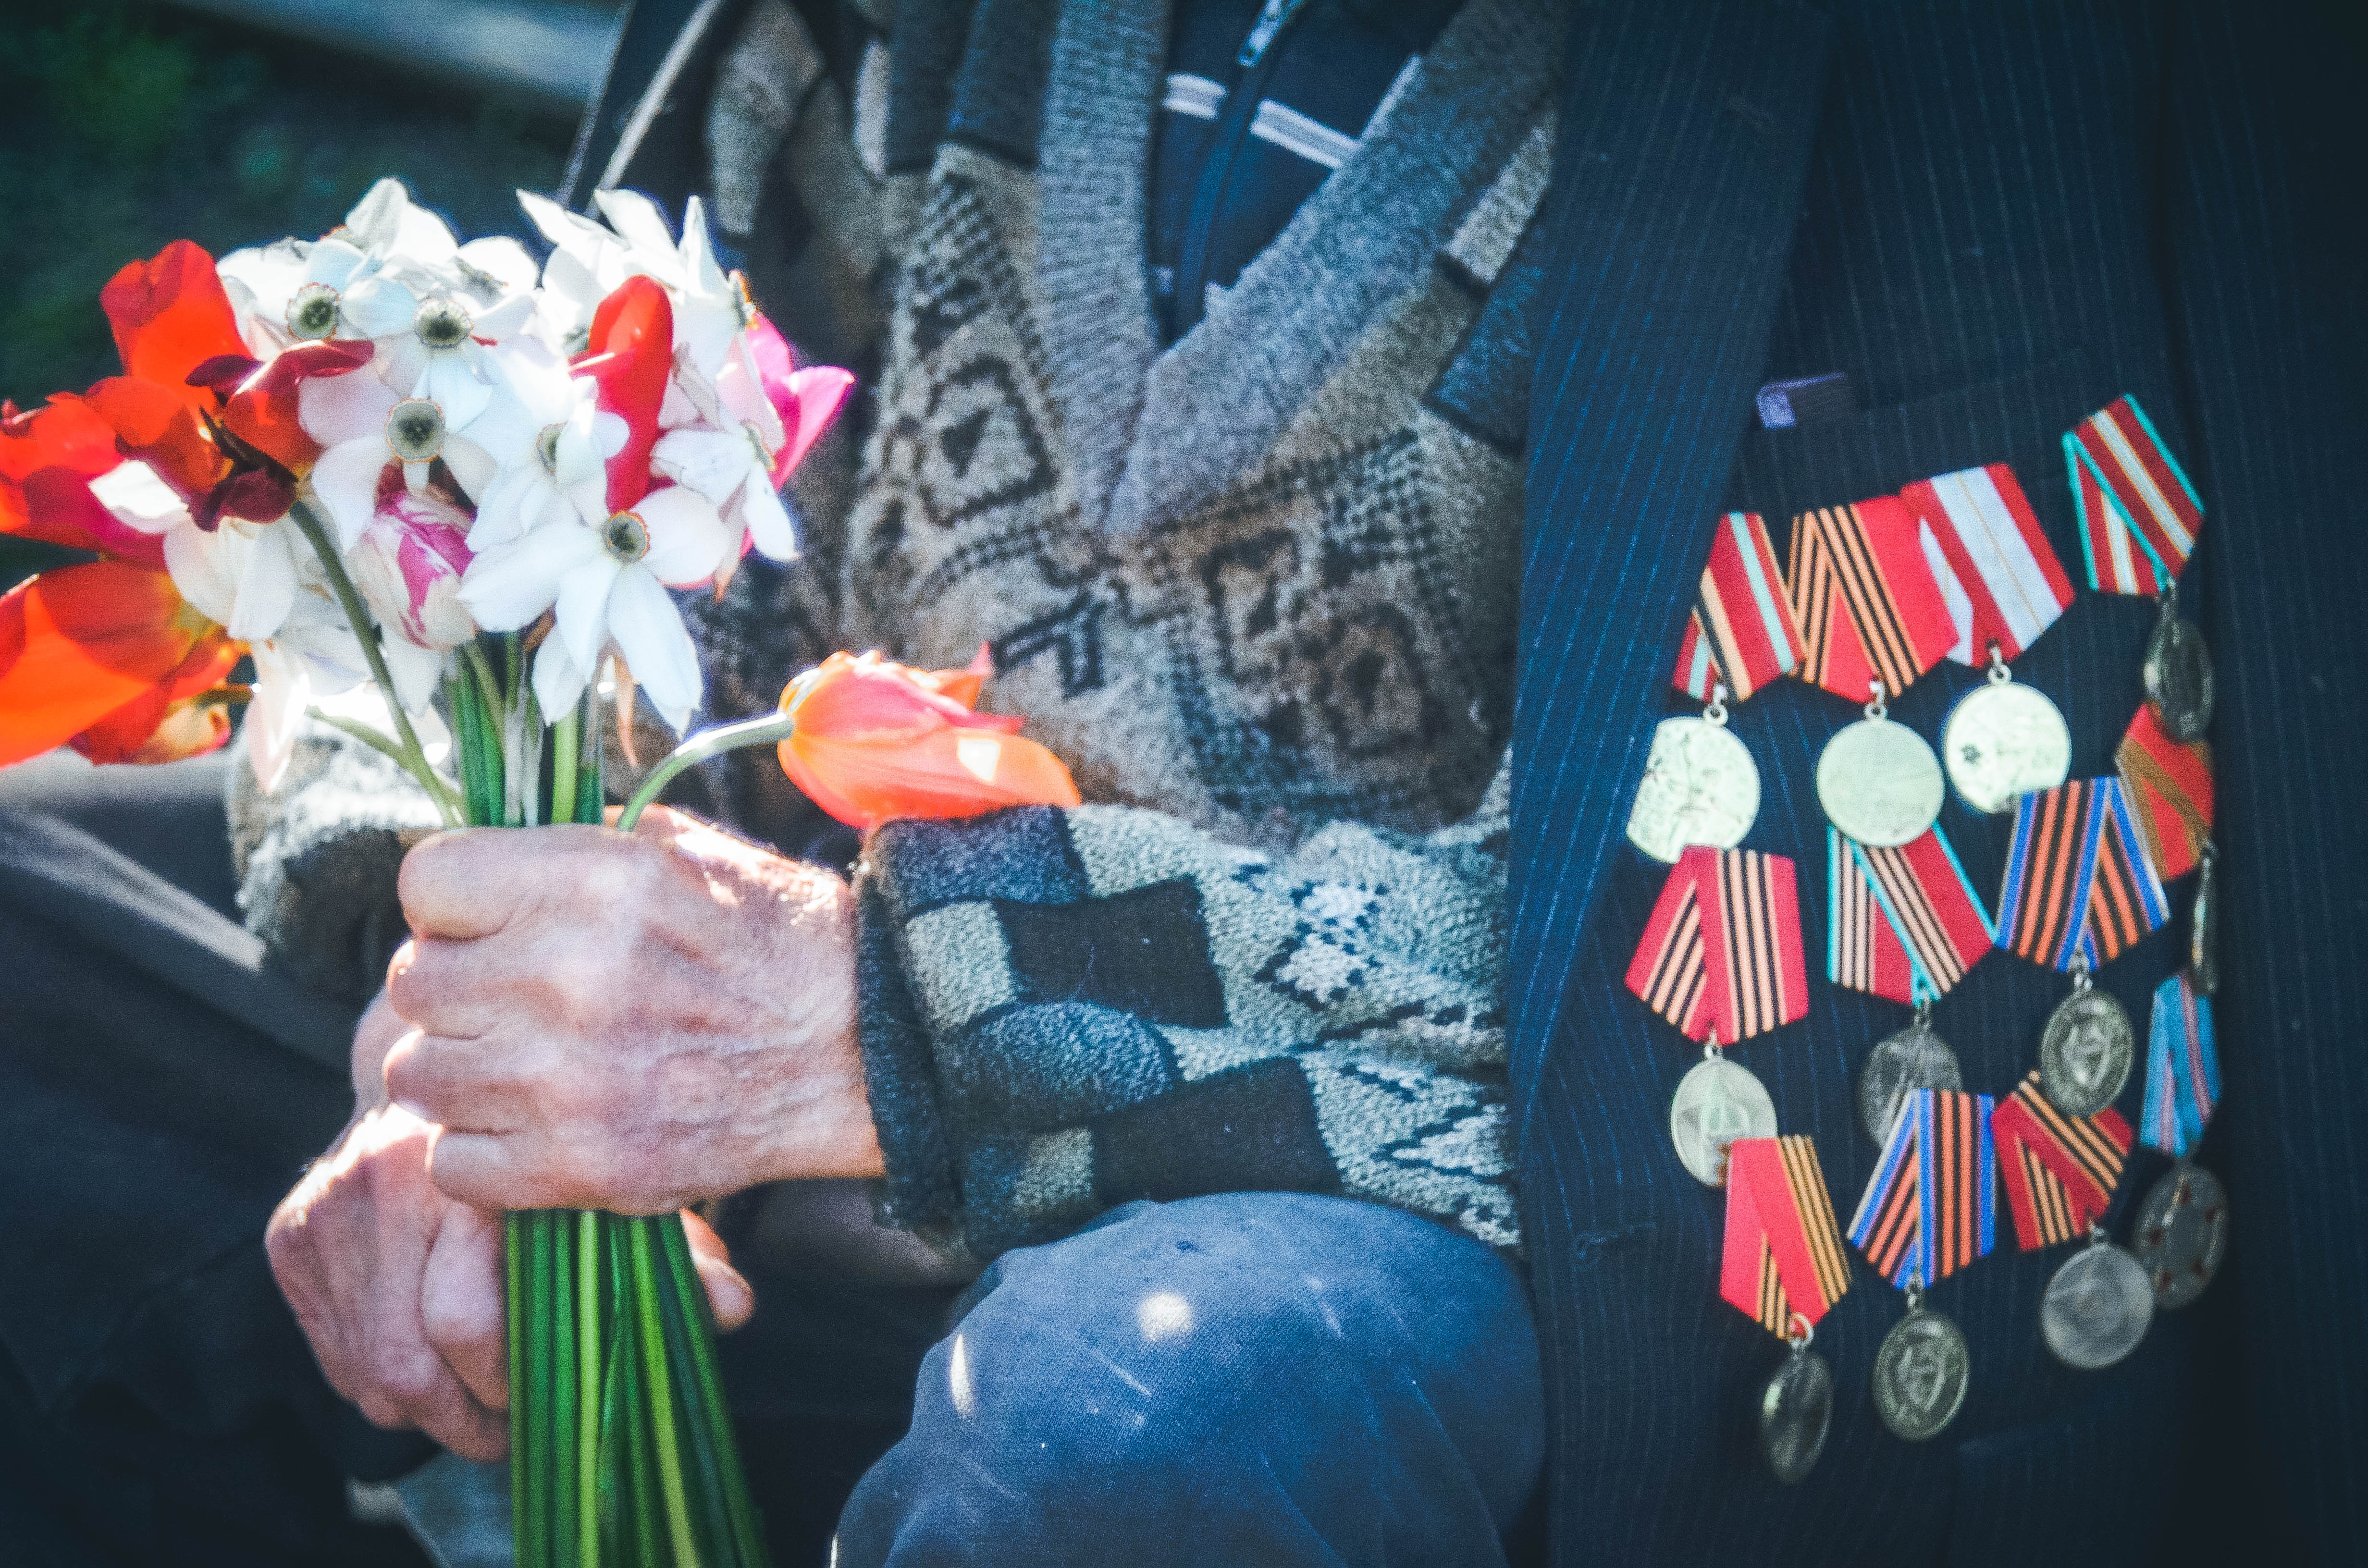
flower, color, art, grandpa, medal, veteran, old age, may 9